H8R

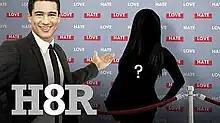
Promotional image

H8R (a texting abbreviation for Hater) is an American television series for The CW. The hour-long series, hosted by Mario Lopez, premiered Wednesday, September 14, 2011. Due to low ratings, the show was canceled by the network on October 6, 2011, after broadcasting four episodes.